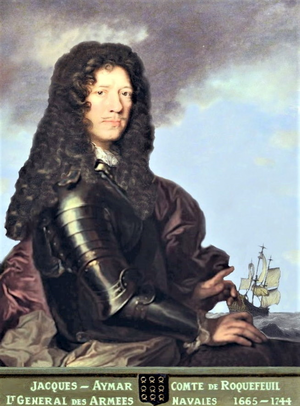
Jacques Aymar, comte de Roquefeuil et du Bousquet, né le 14 septembre 1665 au château du Bousquet à Montpeyroux, dans le Rouergue et mort le 8-9 mars 1744 à bord du Superbe, est un officier de marine français issu d'une ancienne famille noble du Rouergue. Il termine sa carrière militaire avec le grade de lieutenant général des armées navales.
La famille de Roquefeuil-Blanquefort est une famille subsistante de la noblesse française, d'extraction chevaleresque, originaire de Guyenne et du Rouergue. Cette famille prouve sa filiation à partir de 1393. Au début du XVᵉ siècle elle substitua à son nom de Blanquefort celui de Roquefeuil, à la suite du mariage le 13 novembre 1383 de Jean de Blanquefort, seigneur de Blanquefort et de Pujols, avec Catherine de Roquefeuil, héritière de la deuxième famille de Roquefeuil. Elle forma ainsi dans le Rouergue la troisième famille de Roquefeuil.